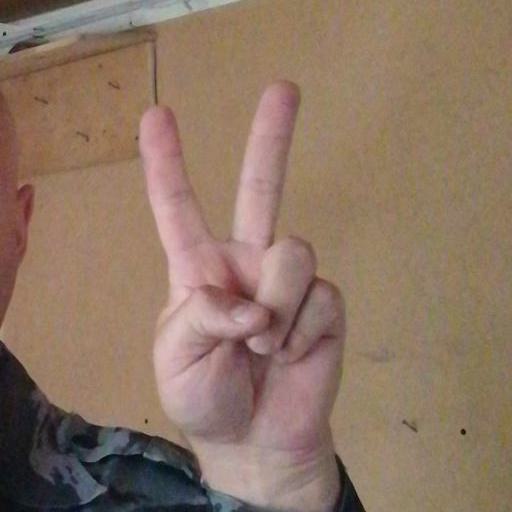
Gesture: peace